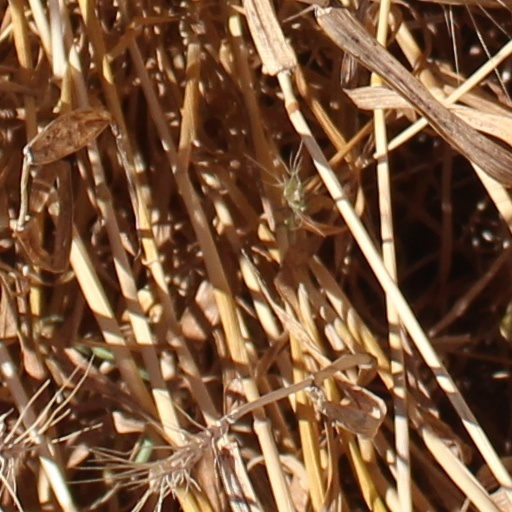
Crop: wheat